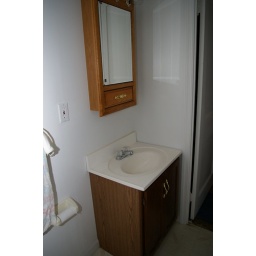
mirror & vanity in upstairs bathroom